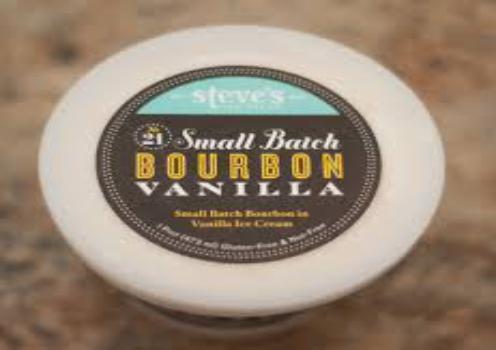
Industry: Food